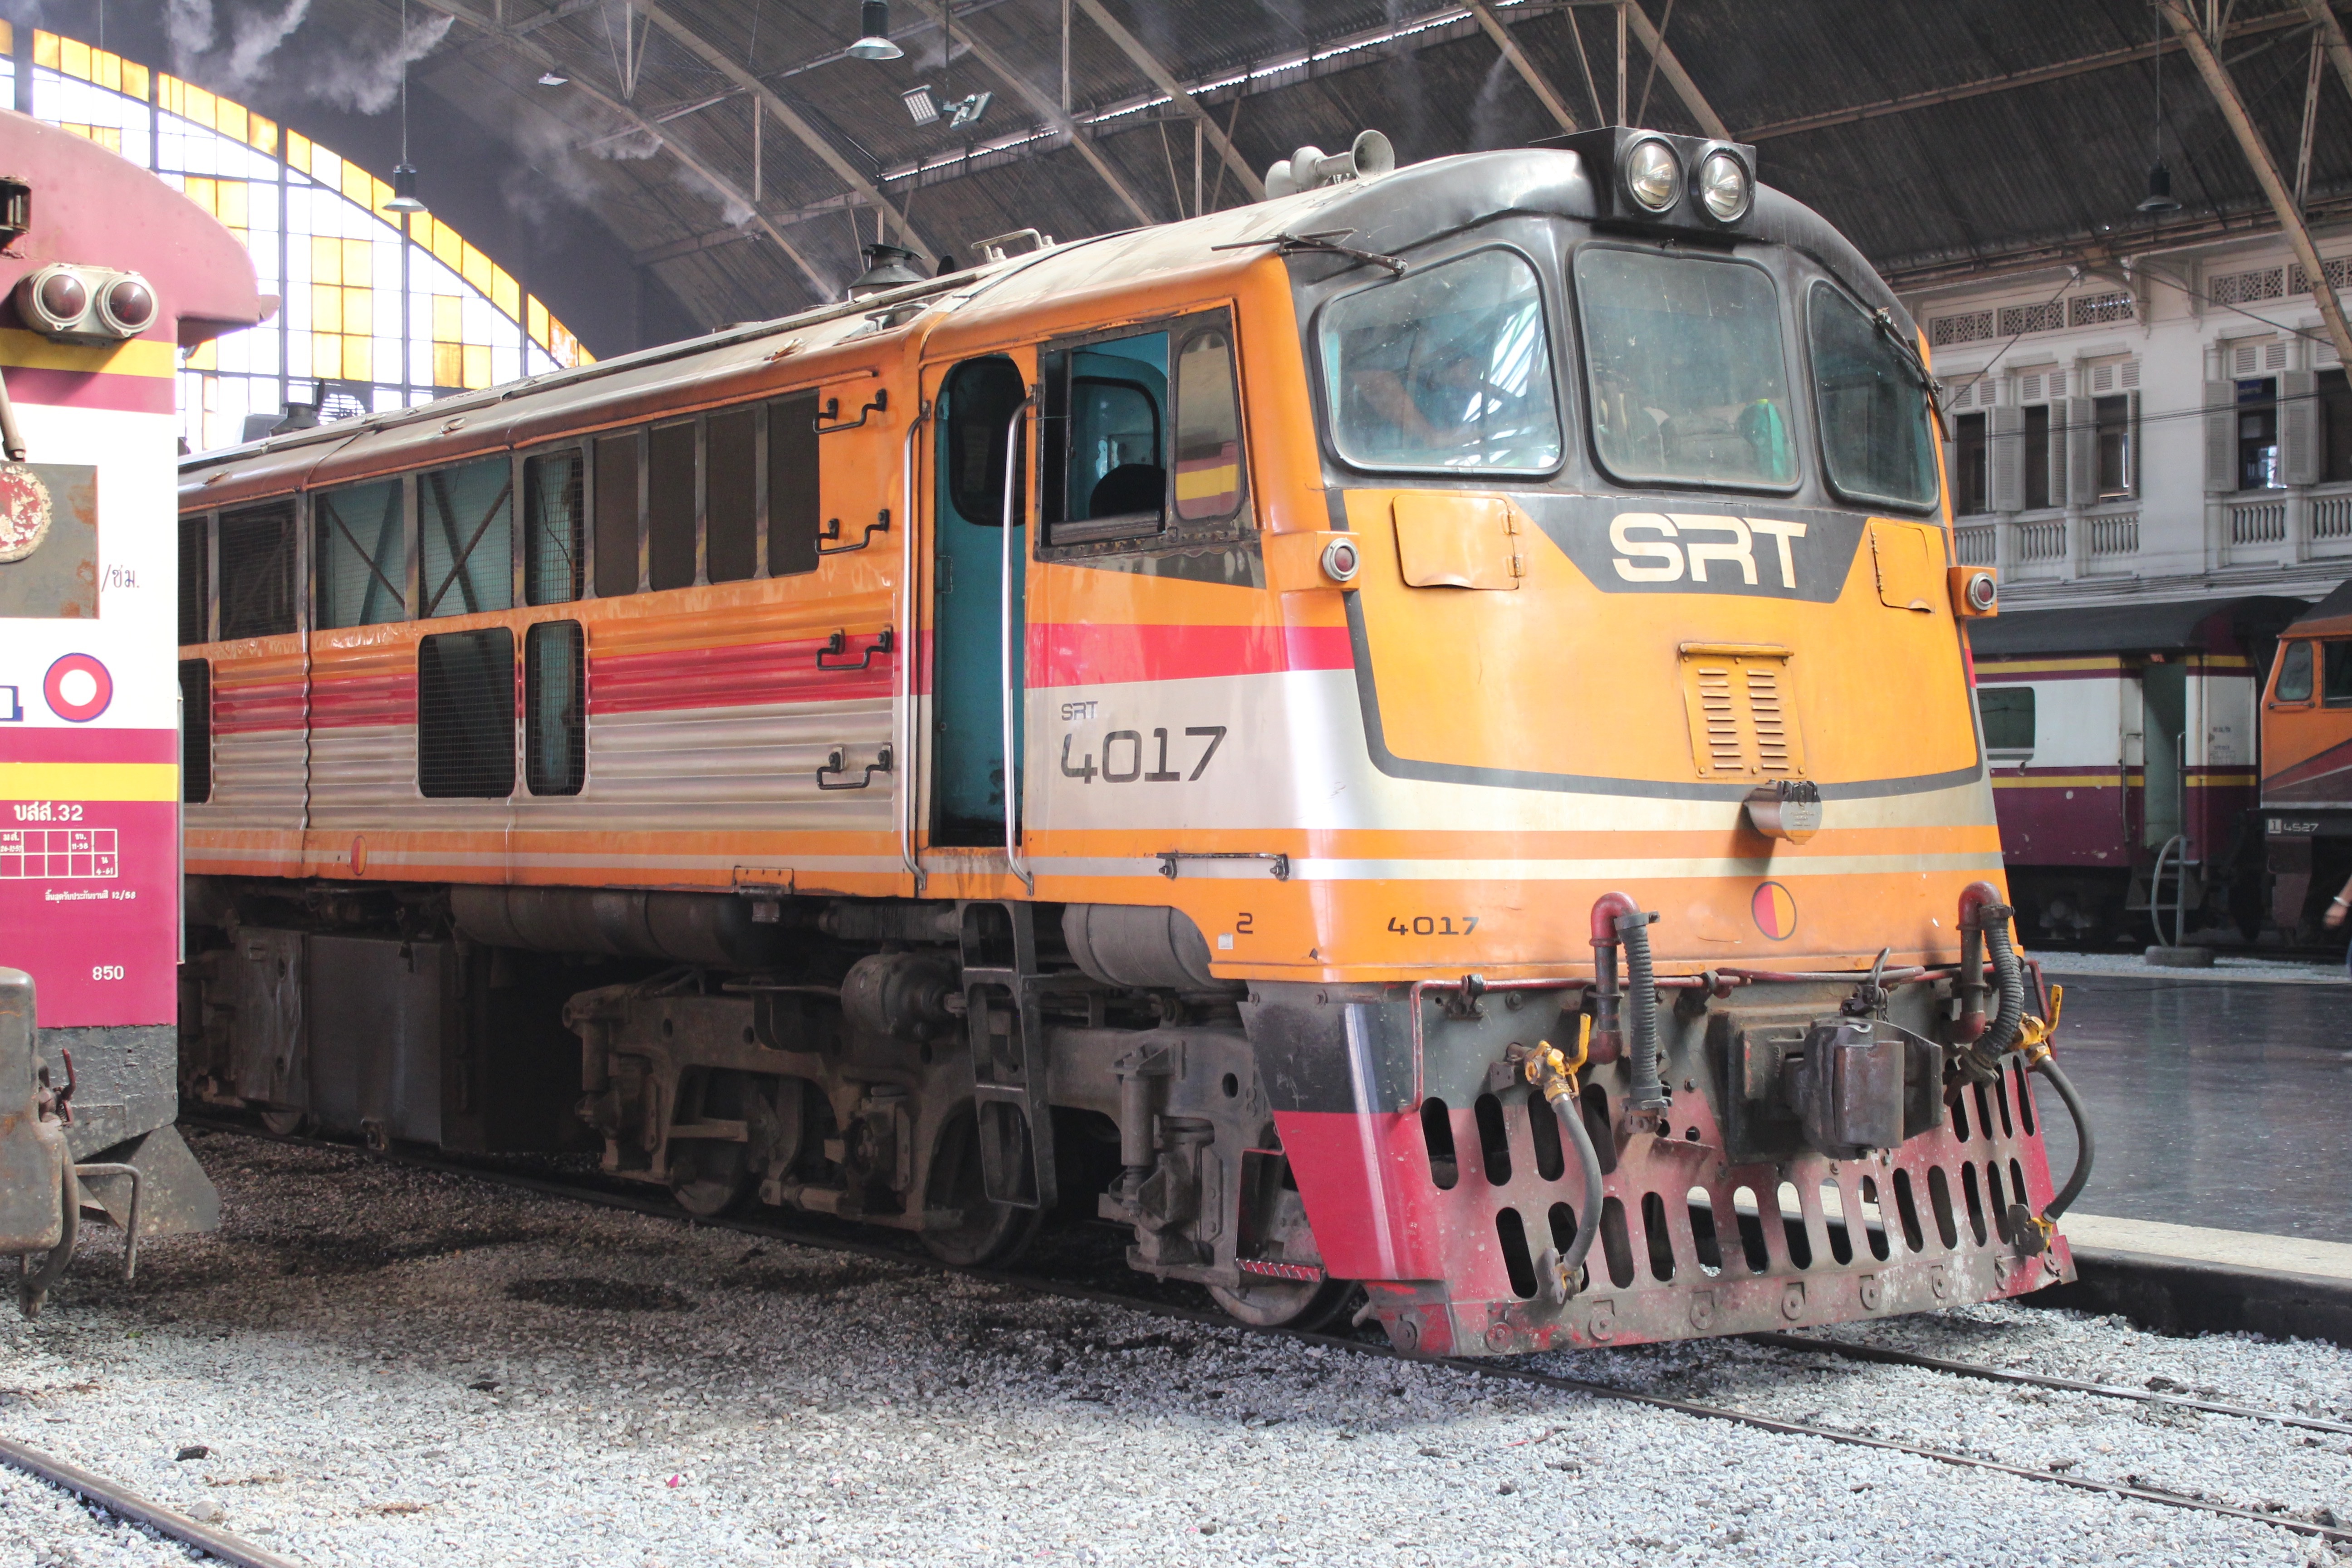
track, railway, train, transport, vehicle, electricity, public transport, locomotive, loco, railway station, historically, passenger, rail transport, electric locomotive, land vehicle, rolling stock, metropolitan area, railroad car, passenger car